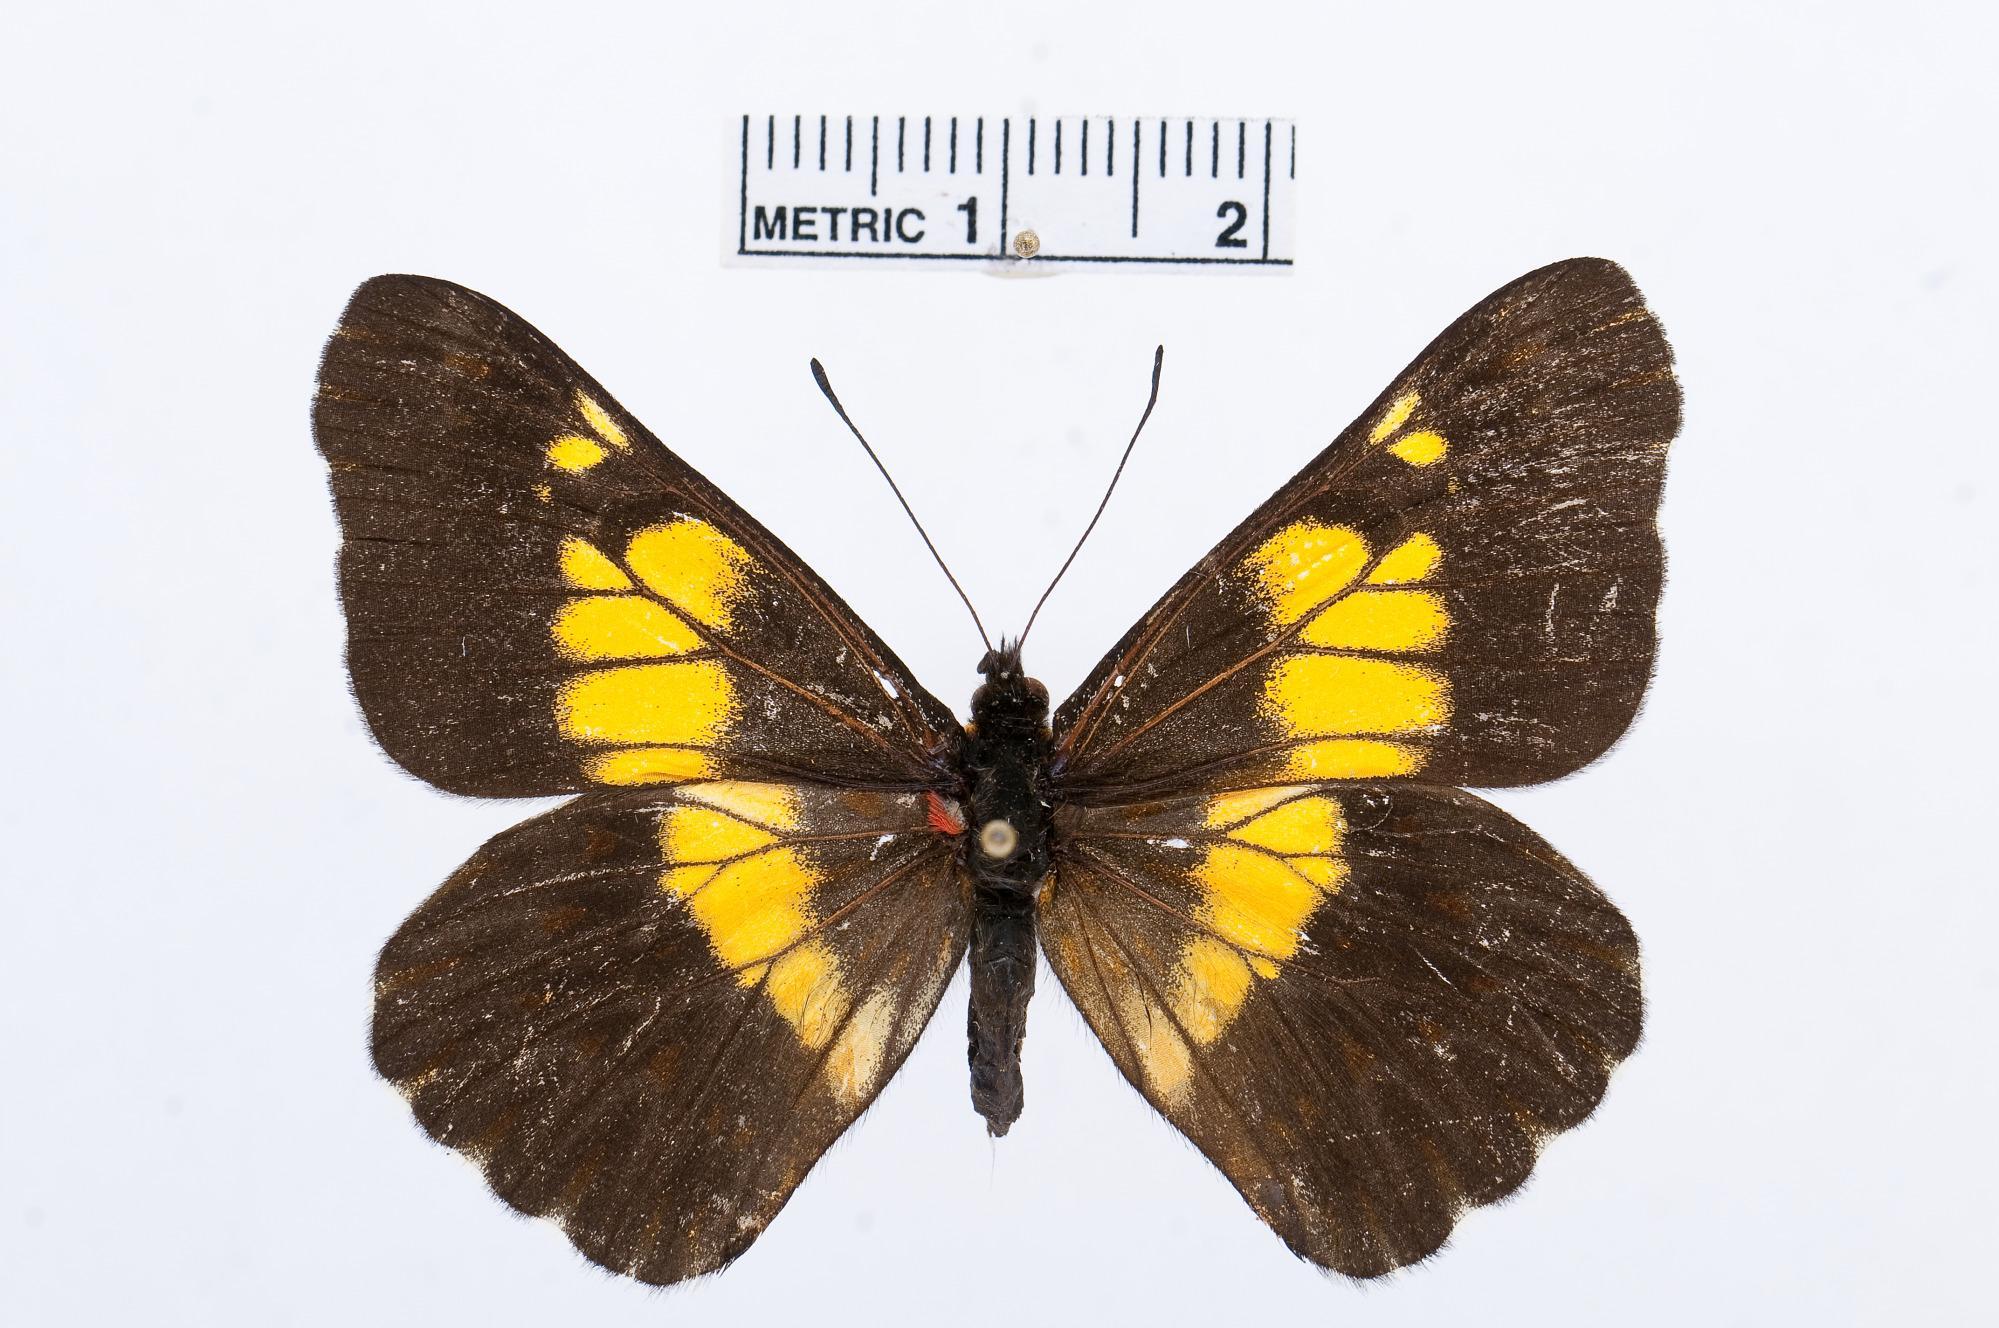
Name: Catasticta teutila
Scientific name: Catasticta teutila
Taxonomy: Animalia, Arthropoda, Hexapoda, Insecta, Lepidoptera, Pieridae, Pierinae